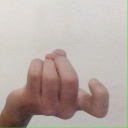
अक्षर: ज